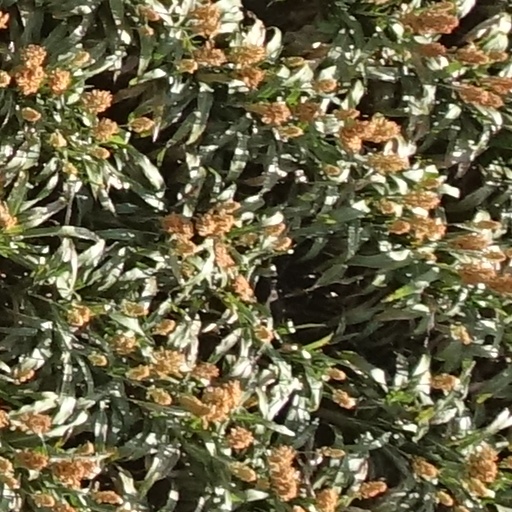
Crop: sorghum